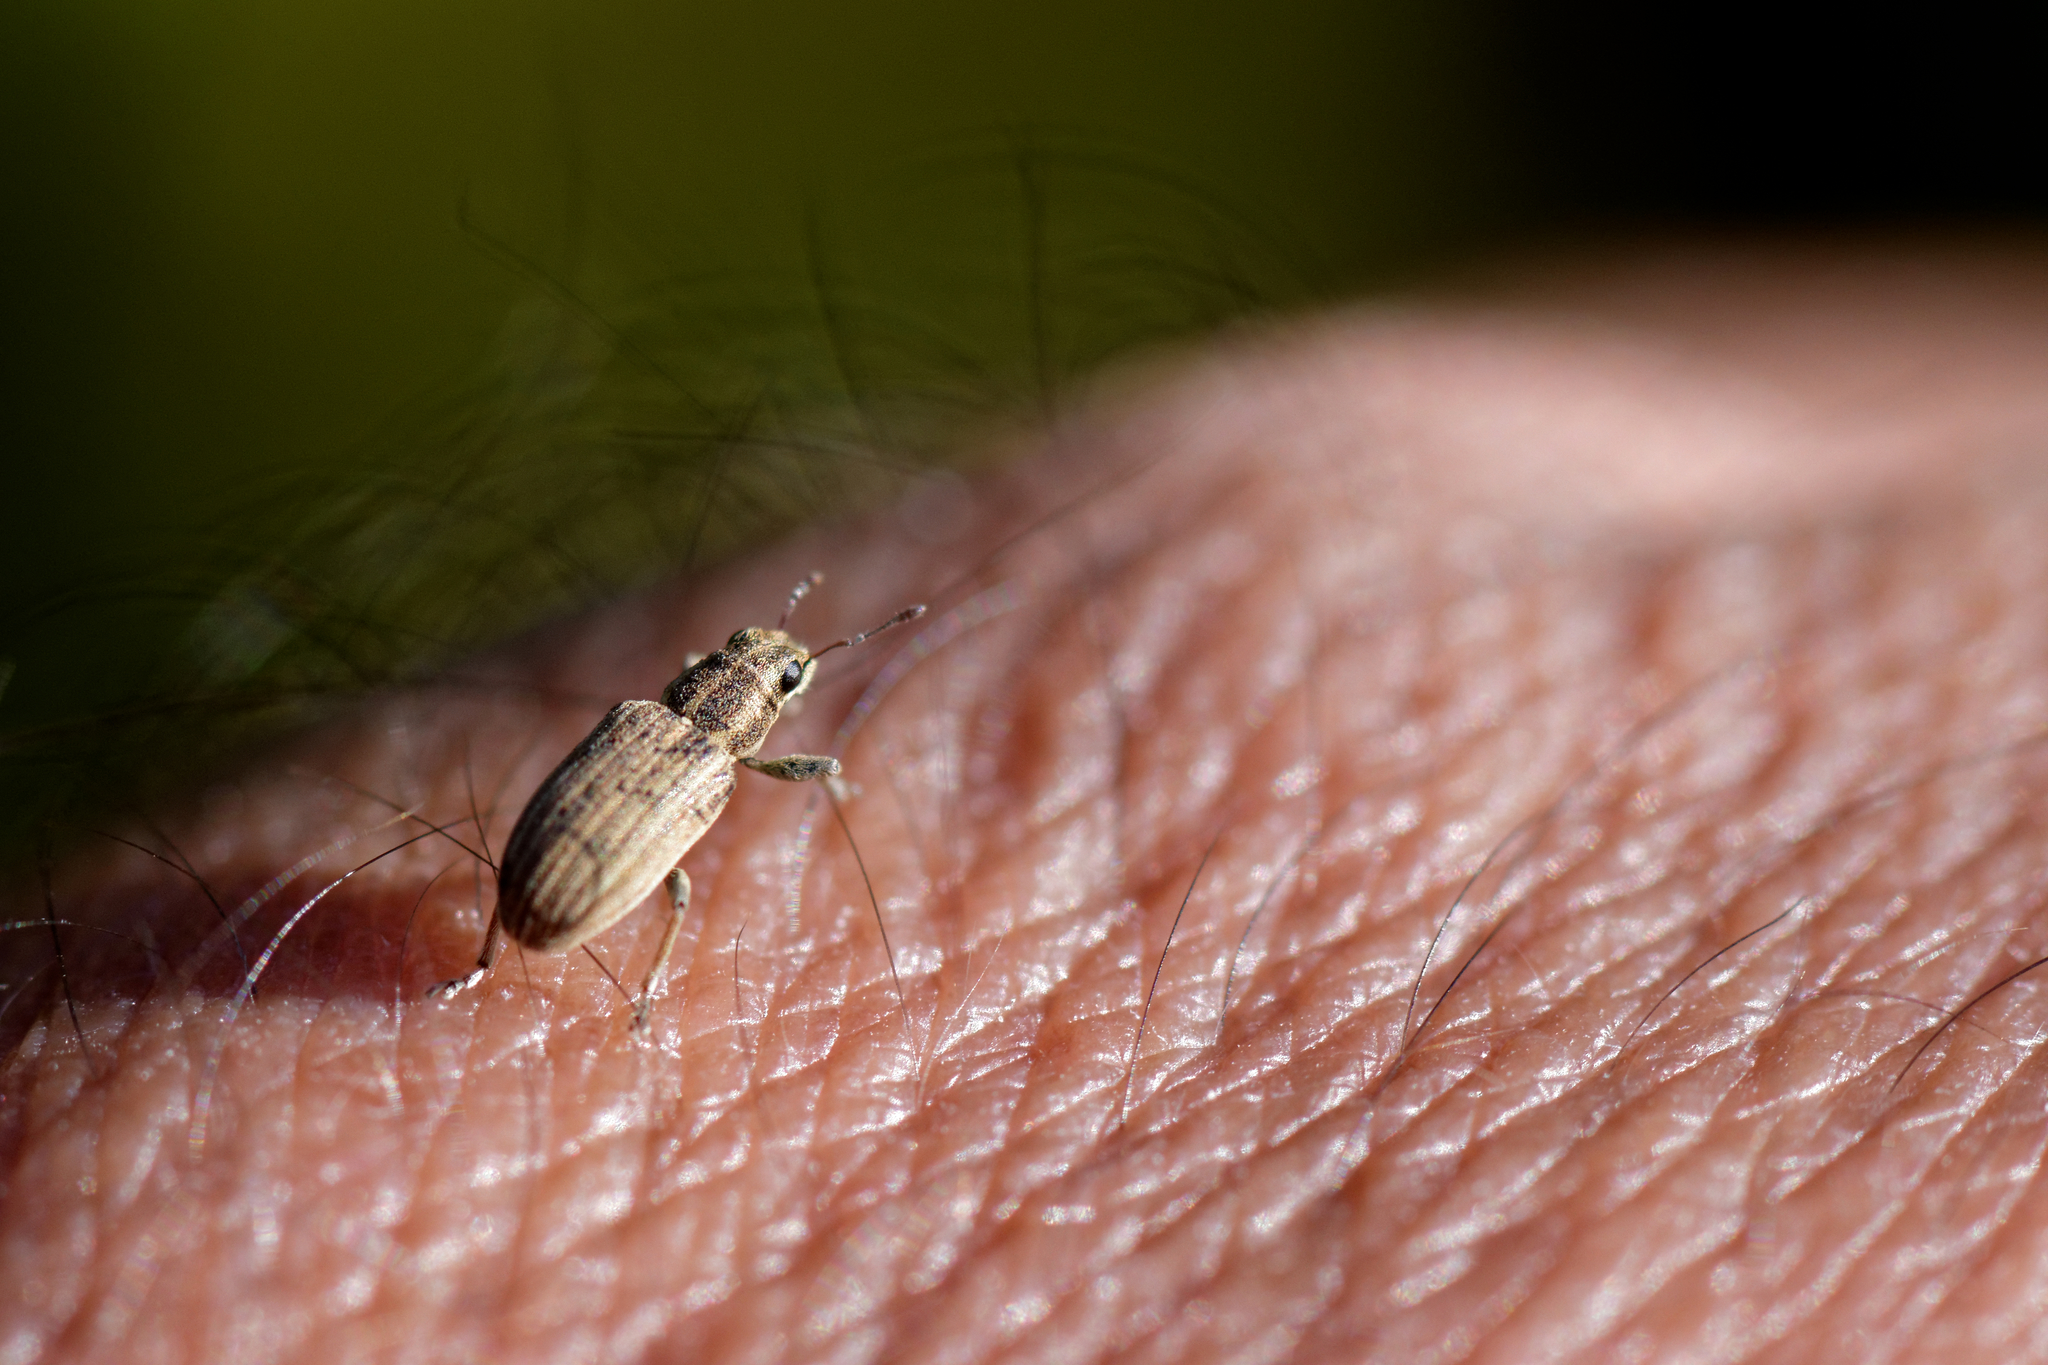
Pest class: pea_leaf_weevil